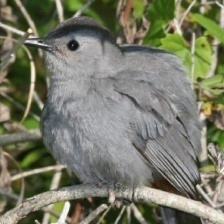
Species: GRAY CATBIRD
Scientific name: DUMETELLA CAROLINENSIS